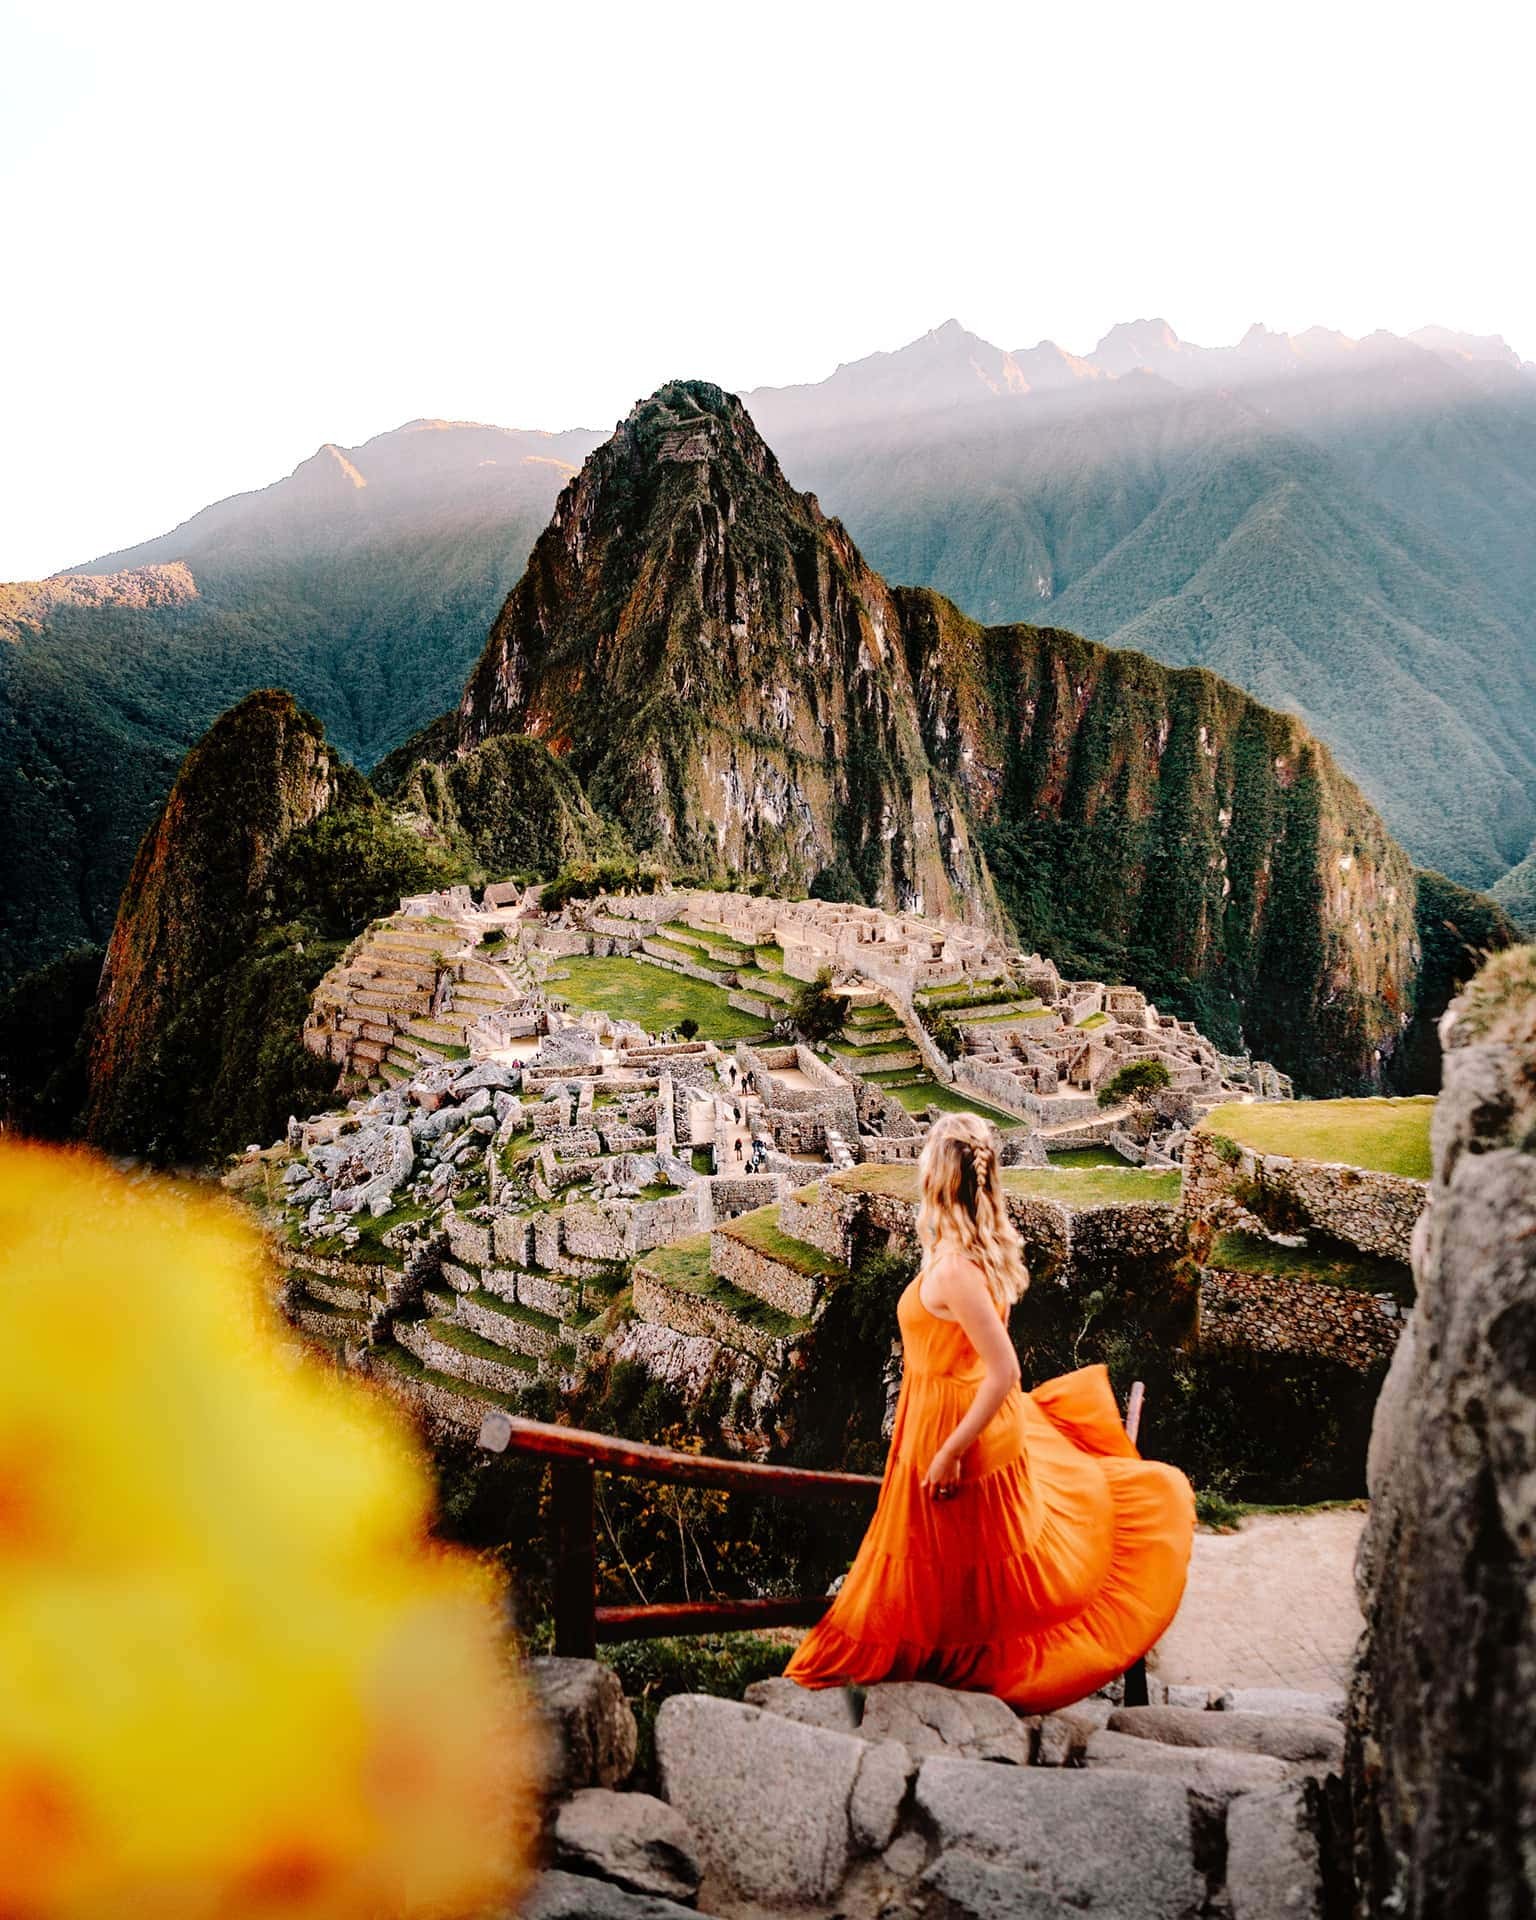
Landmark: Machu Picchu